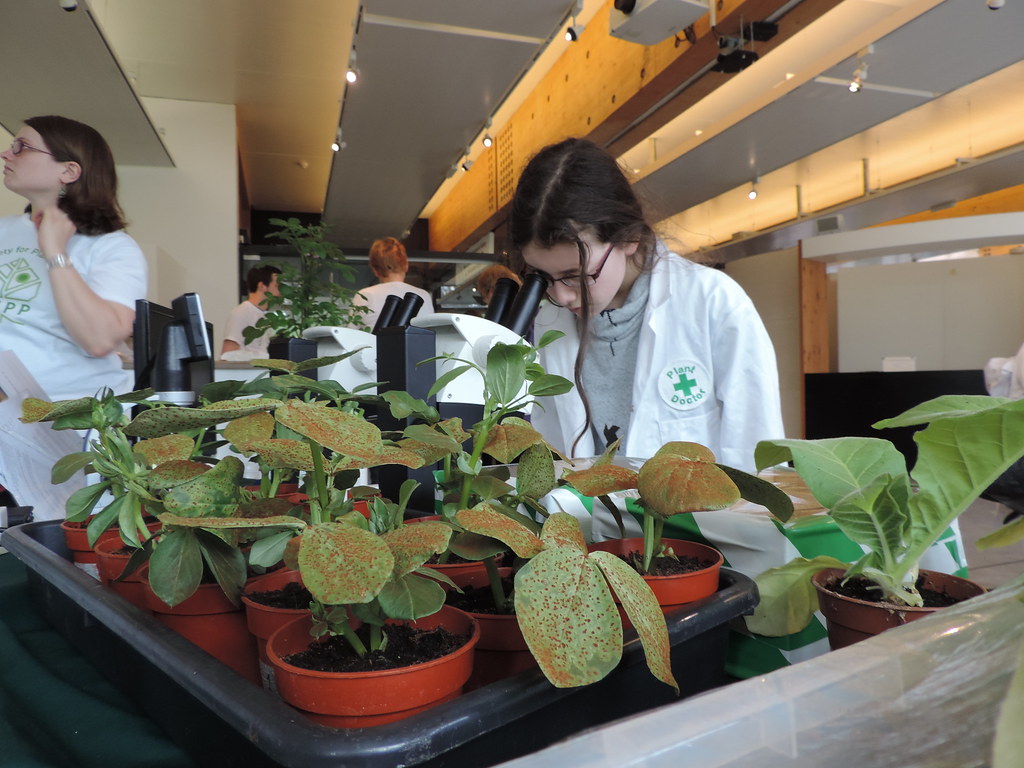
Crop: unknown
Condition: bean_bean_rust